Glen Summit Springs, Pennsylvania

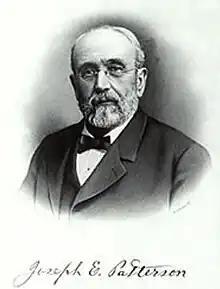
Joseph E. Patterson, founder of Glen Summit and Glen Summit Springs Water Company

The founder of Glen Summit Hotel and Land Company and later the Glen Summit Springs Company was J.E. Patterson. Patterson was a successful Wilkes-Barre businessman who sought to purchase property in the area now known as Glen Summit to enjoy the mountain air and resolve his bothersome insomnia. He purchased approximately on which he built his home, knowing the grounds contained excellent springs. Mr. Patterson undertook discussions with the Lehigh Valley Railroad and proposed that a grand hotel should be built to provide rail travelers a distinguished place to rest and refresh. Mr. Patterson's idea was embraced and in 1882 construction was begun on a magnificent hotel with Mr. Patterson acting as the general contractor.